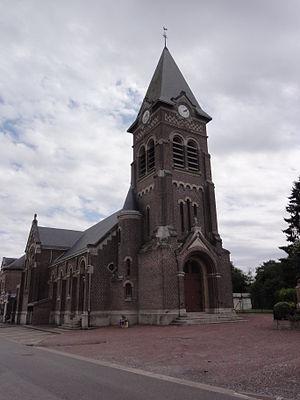
Cugny (Aisne) église Saint-Médard
Cugny est une commune française située dans le département de l'Aisne, en région Hauts-de-France.